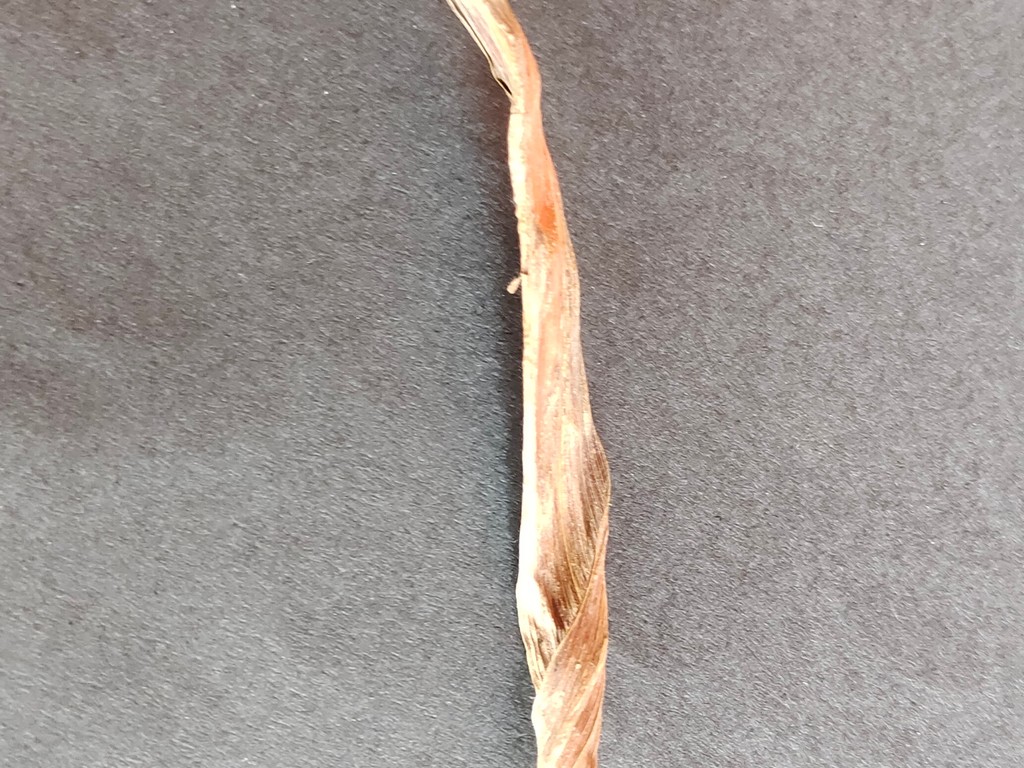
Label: Dried